Thomas Voigt

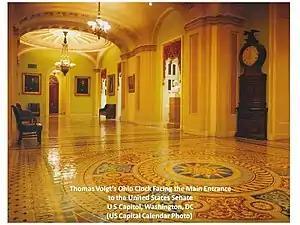
Thomas Voigt's Ohio Clock Facing the Main Entrance to the United States Senate, U.S. Capitol, Washington D.C. (Us Capitol Calendar Photo

In 1816, Voigt delivered the Ohio Clock to the US Senate. The Ohio Clock was positioned within the restored US Capitol in the Senate Chamber. In 1859, when a new Senate chamber was constructed, the Ohio Clock was positioned opposite the main entrance to the new Senate chamber where it resides today.